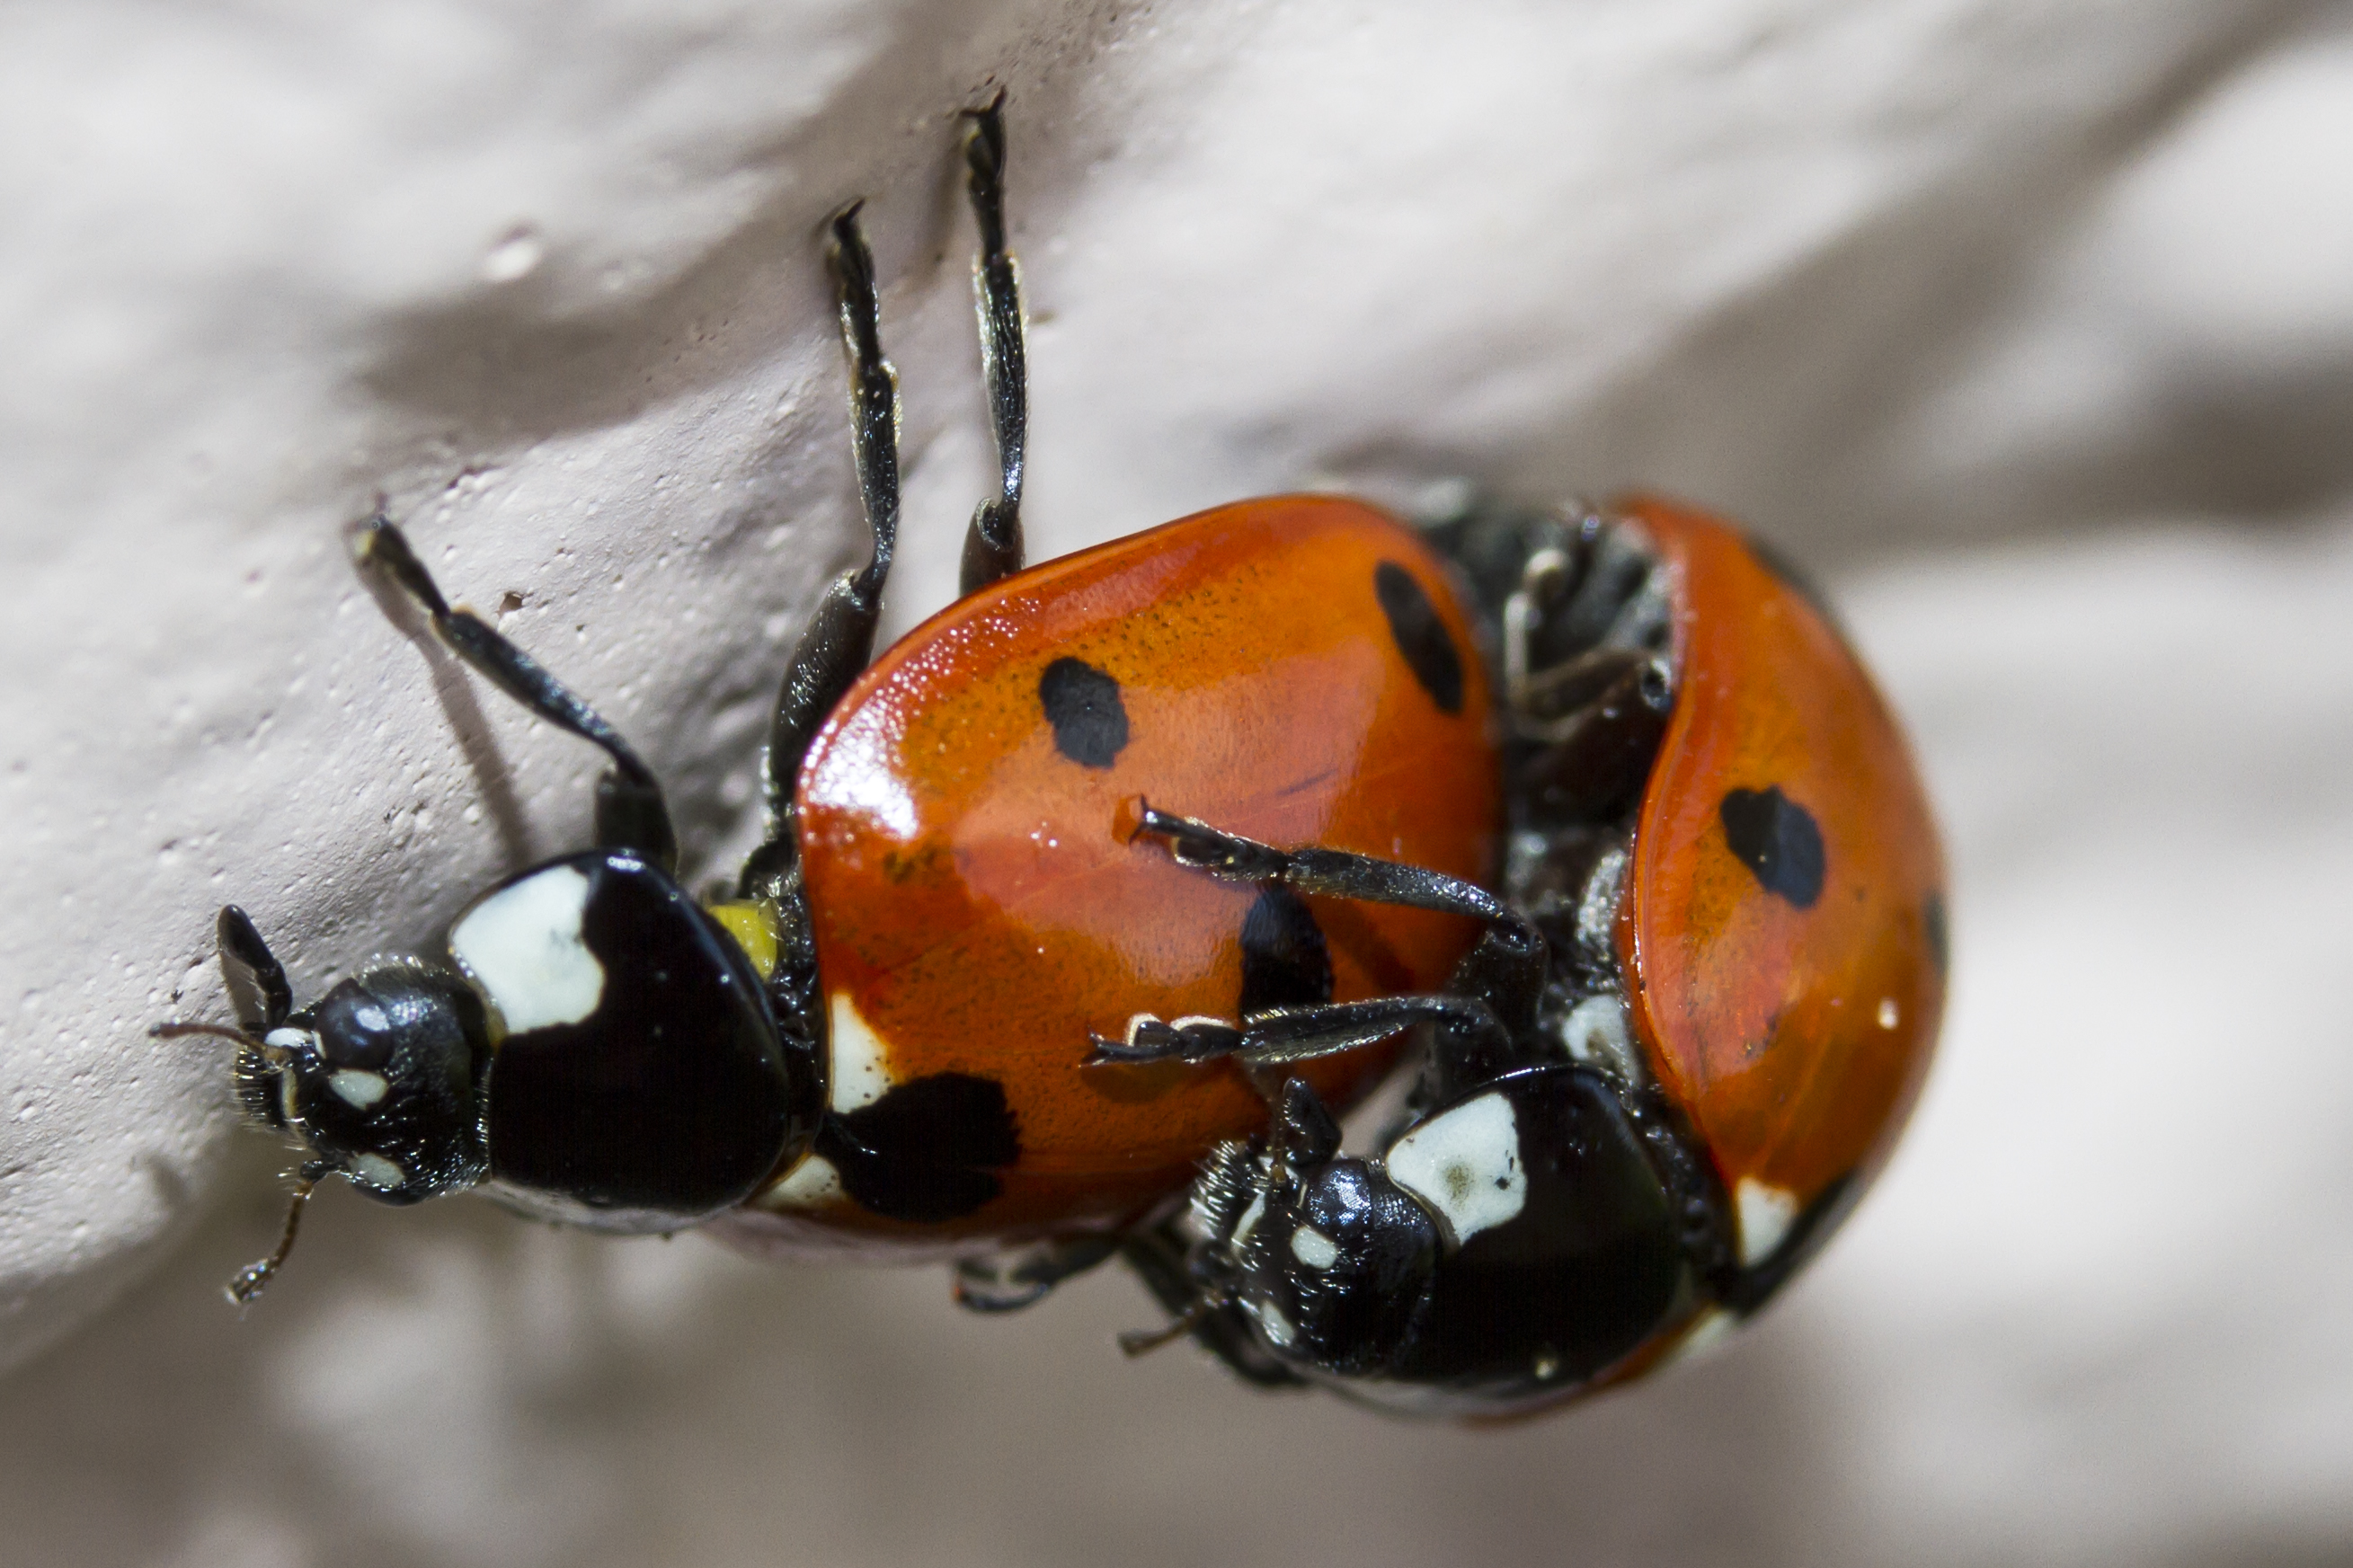
photography, insect, macro, ladybug, garden, fauna, ladybird, invertebrate, close up, outdoors, uk, canon7d, beetle, mating, sex, nikkvalentine, peterborough, extensiontubes, canon60mmmacrousm, macro photography, arthropod, harlequinbeetle, leaf beetle